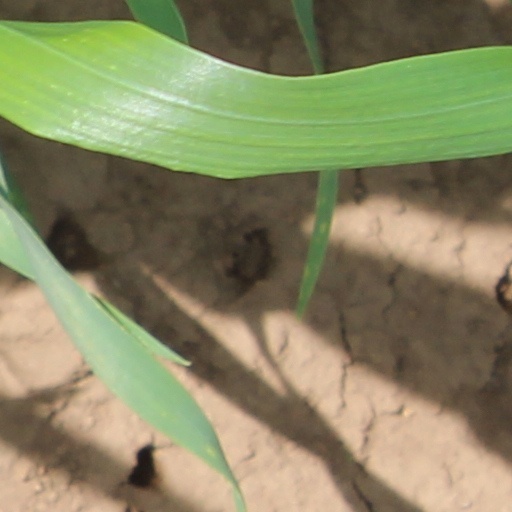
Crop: wheat